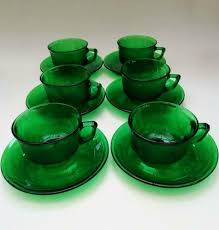
Label: glass